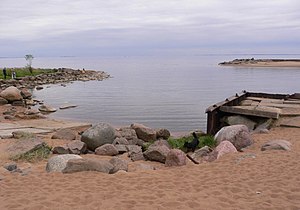
Zelenogorsk
Kysten ved Zelenogorsk ud til Den Finske Bugt
Zelenogorsk er en by i Kurortnyj rajon, der ligger i Sankt Petersborg i Rusland. Byen ligger på det Karelske næs og er en stationsby på jernbanestrækningen Sankt Petersborg – Vyborg. Zelenogorsk ligger ca. 50 km nordvest for Sankt Petersborgs centrum. Byen har et indbyggertal på 14.968.